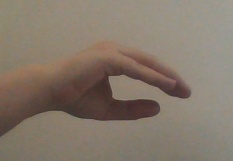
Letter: jeem